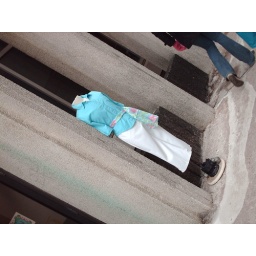
This dress was randomly sitting in the middle of the street